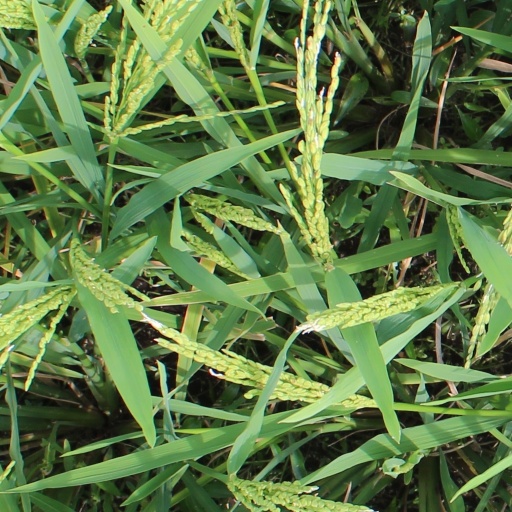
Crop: rice